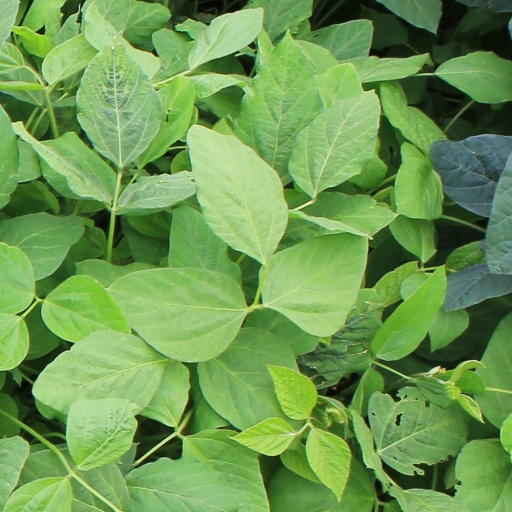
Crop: soybean